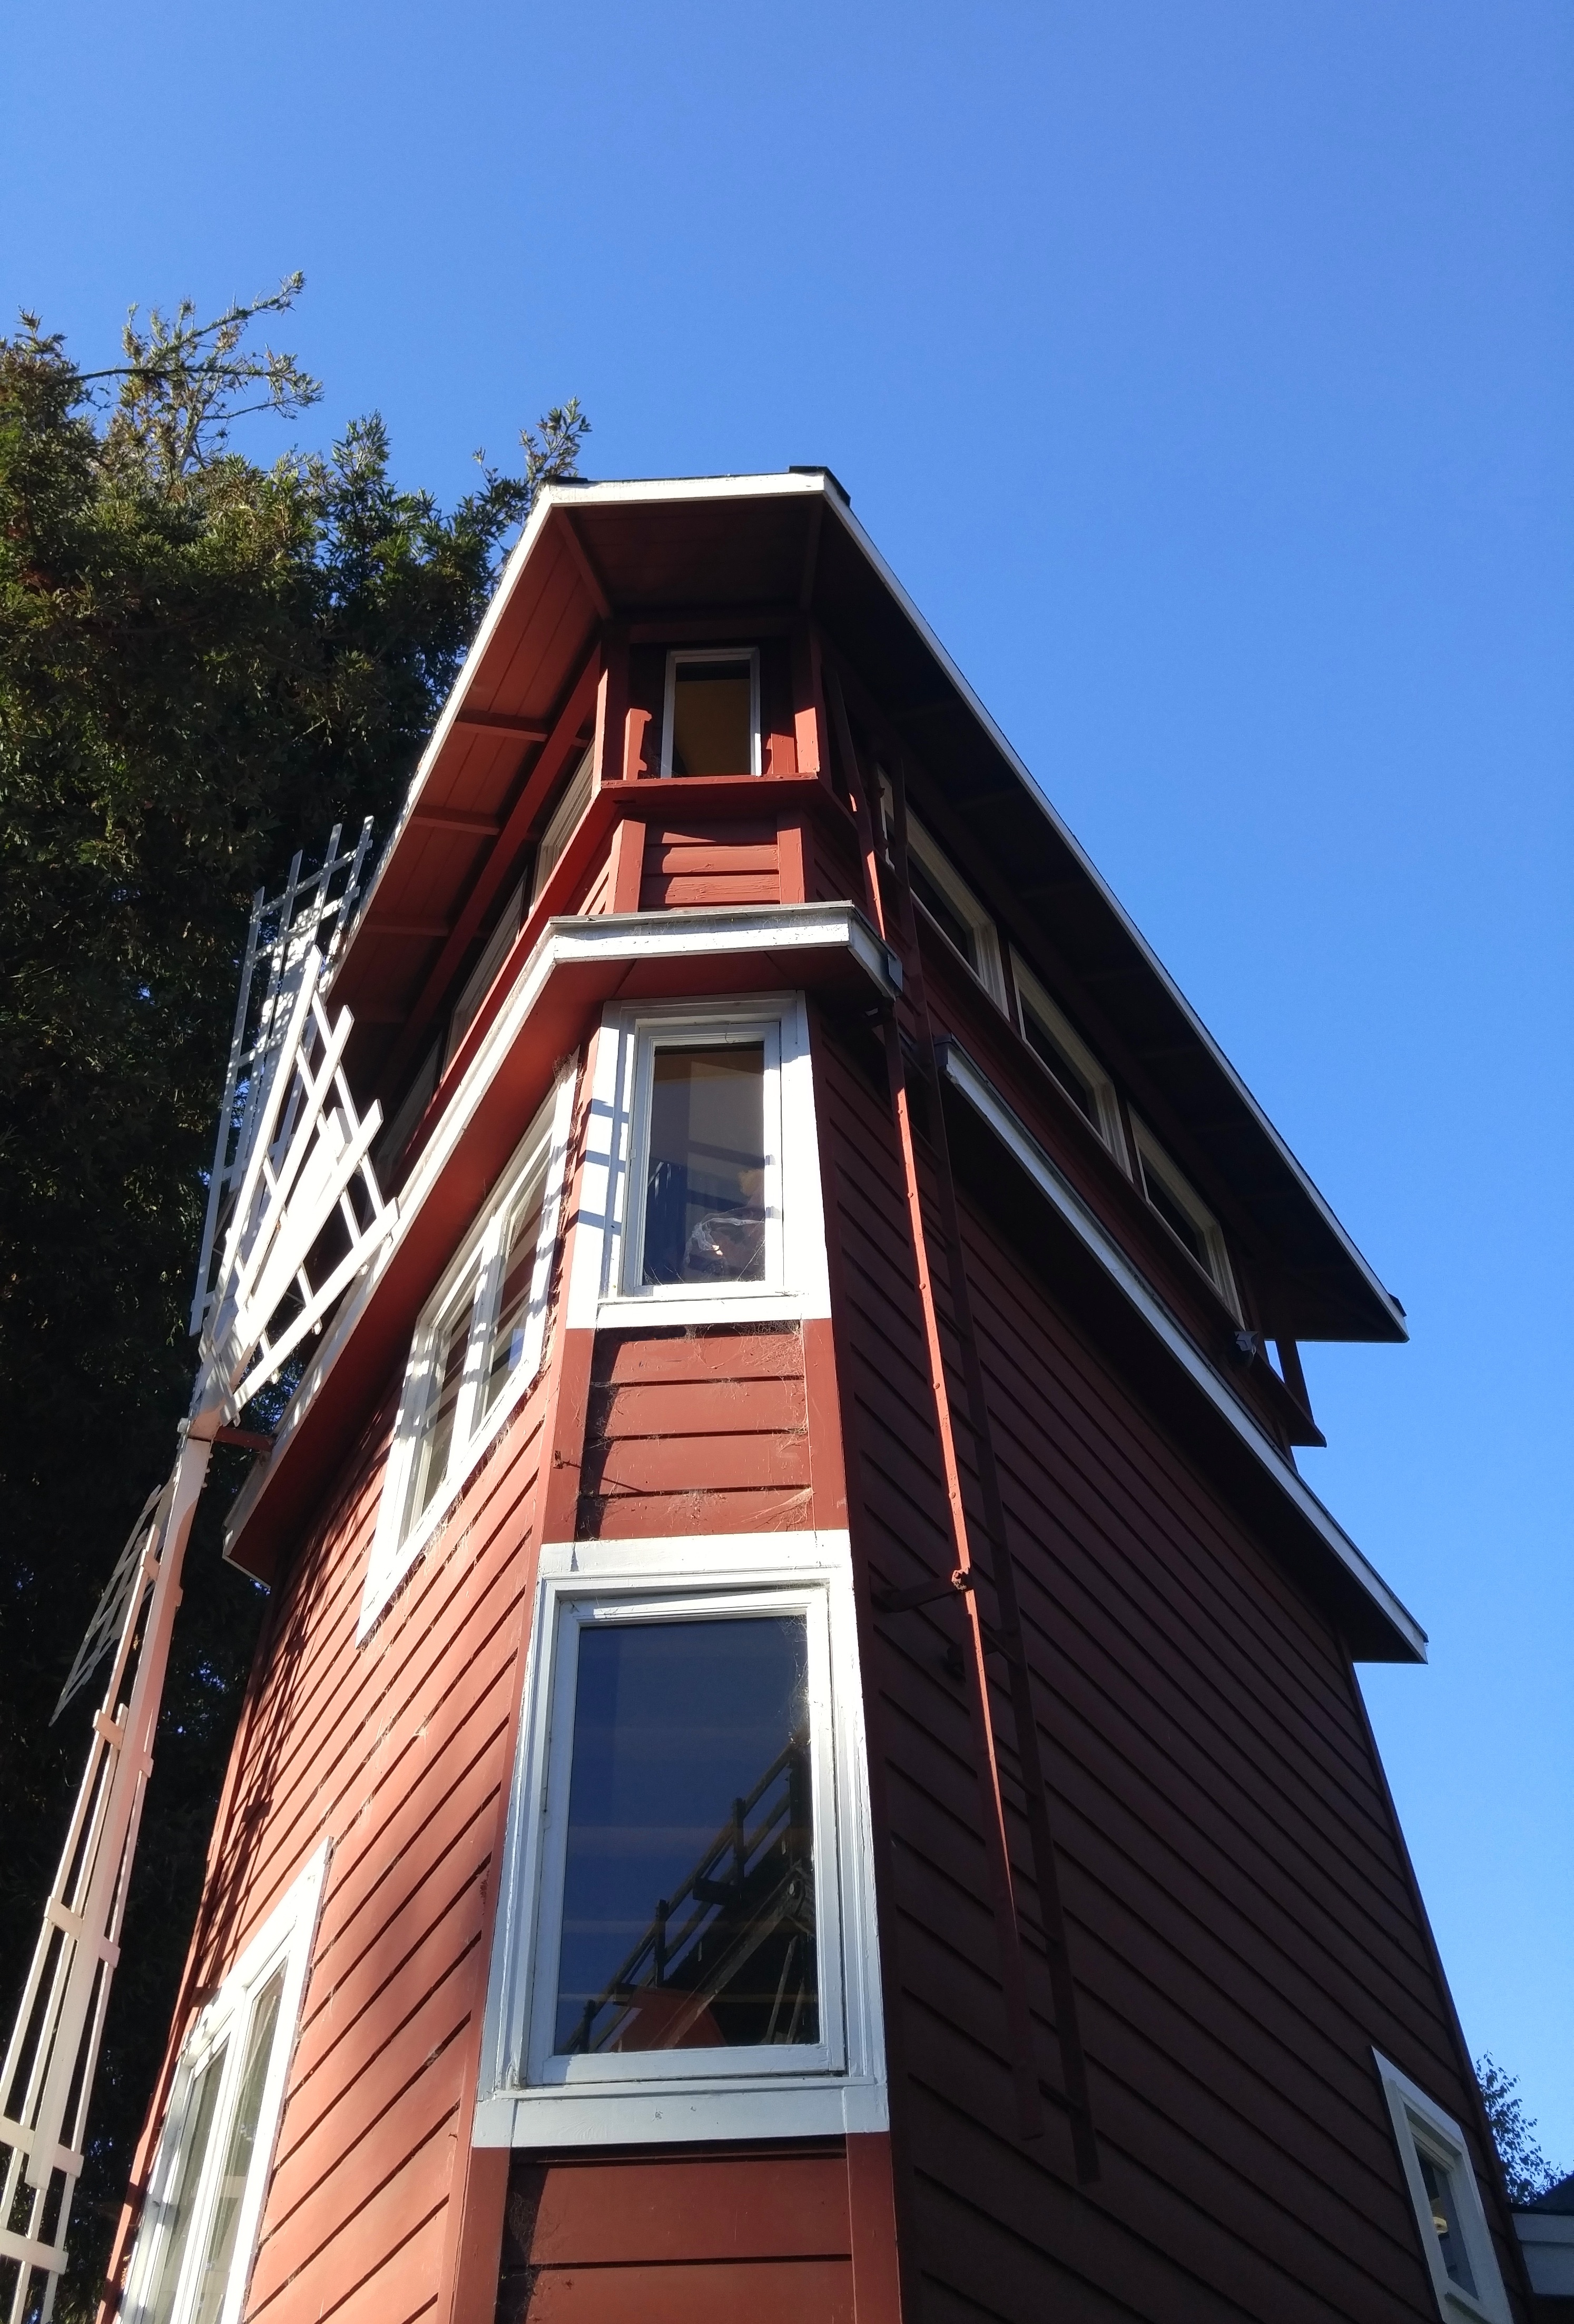
architecture, house, window, roof, building, home, tower, facade, siding